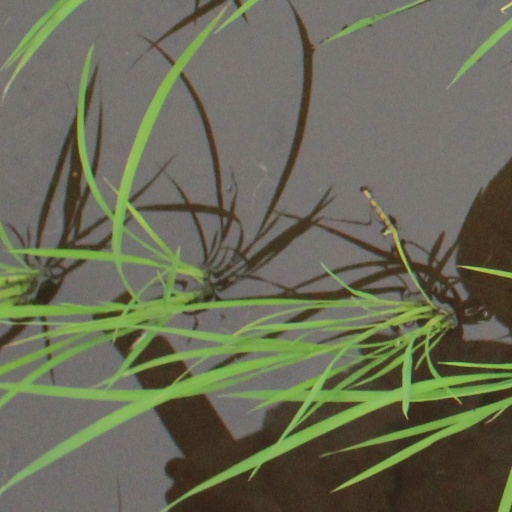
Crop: rice